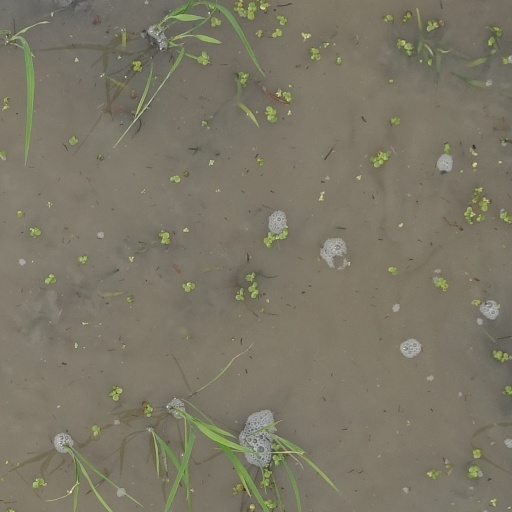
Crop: rice